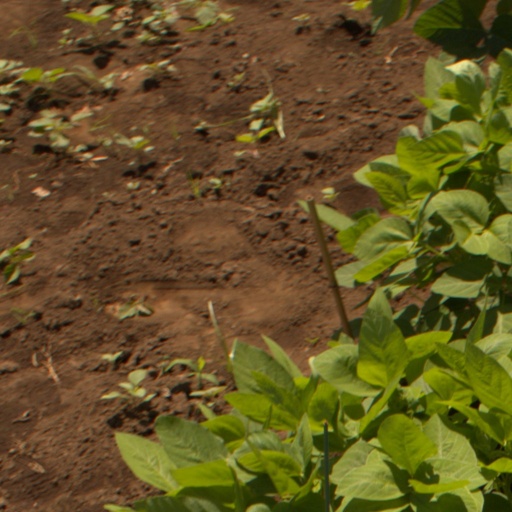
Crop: soybean